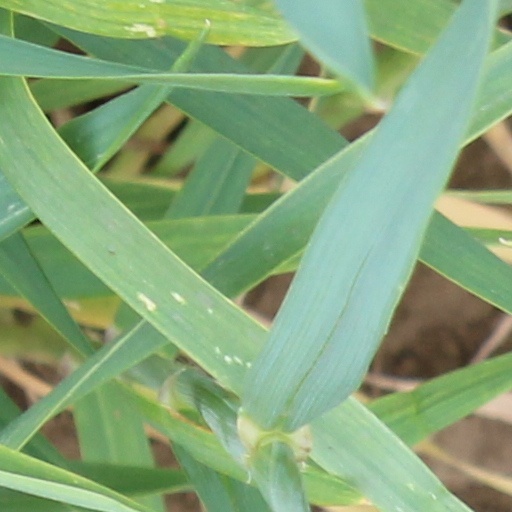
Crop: wheat